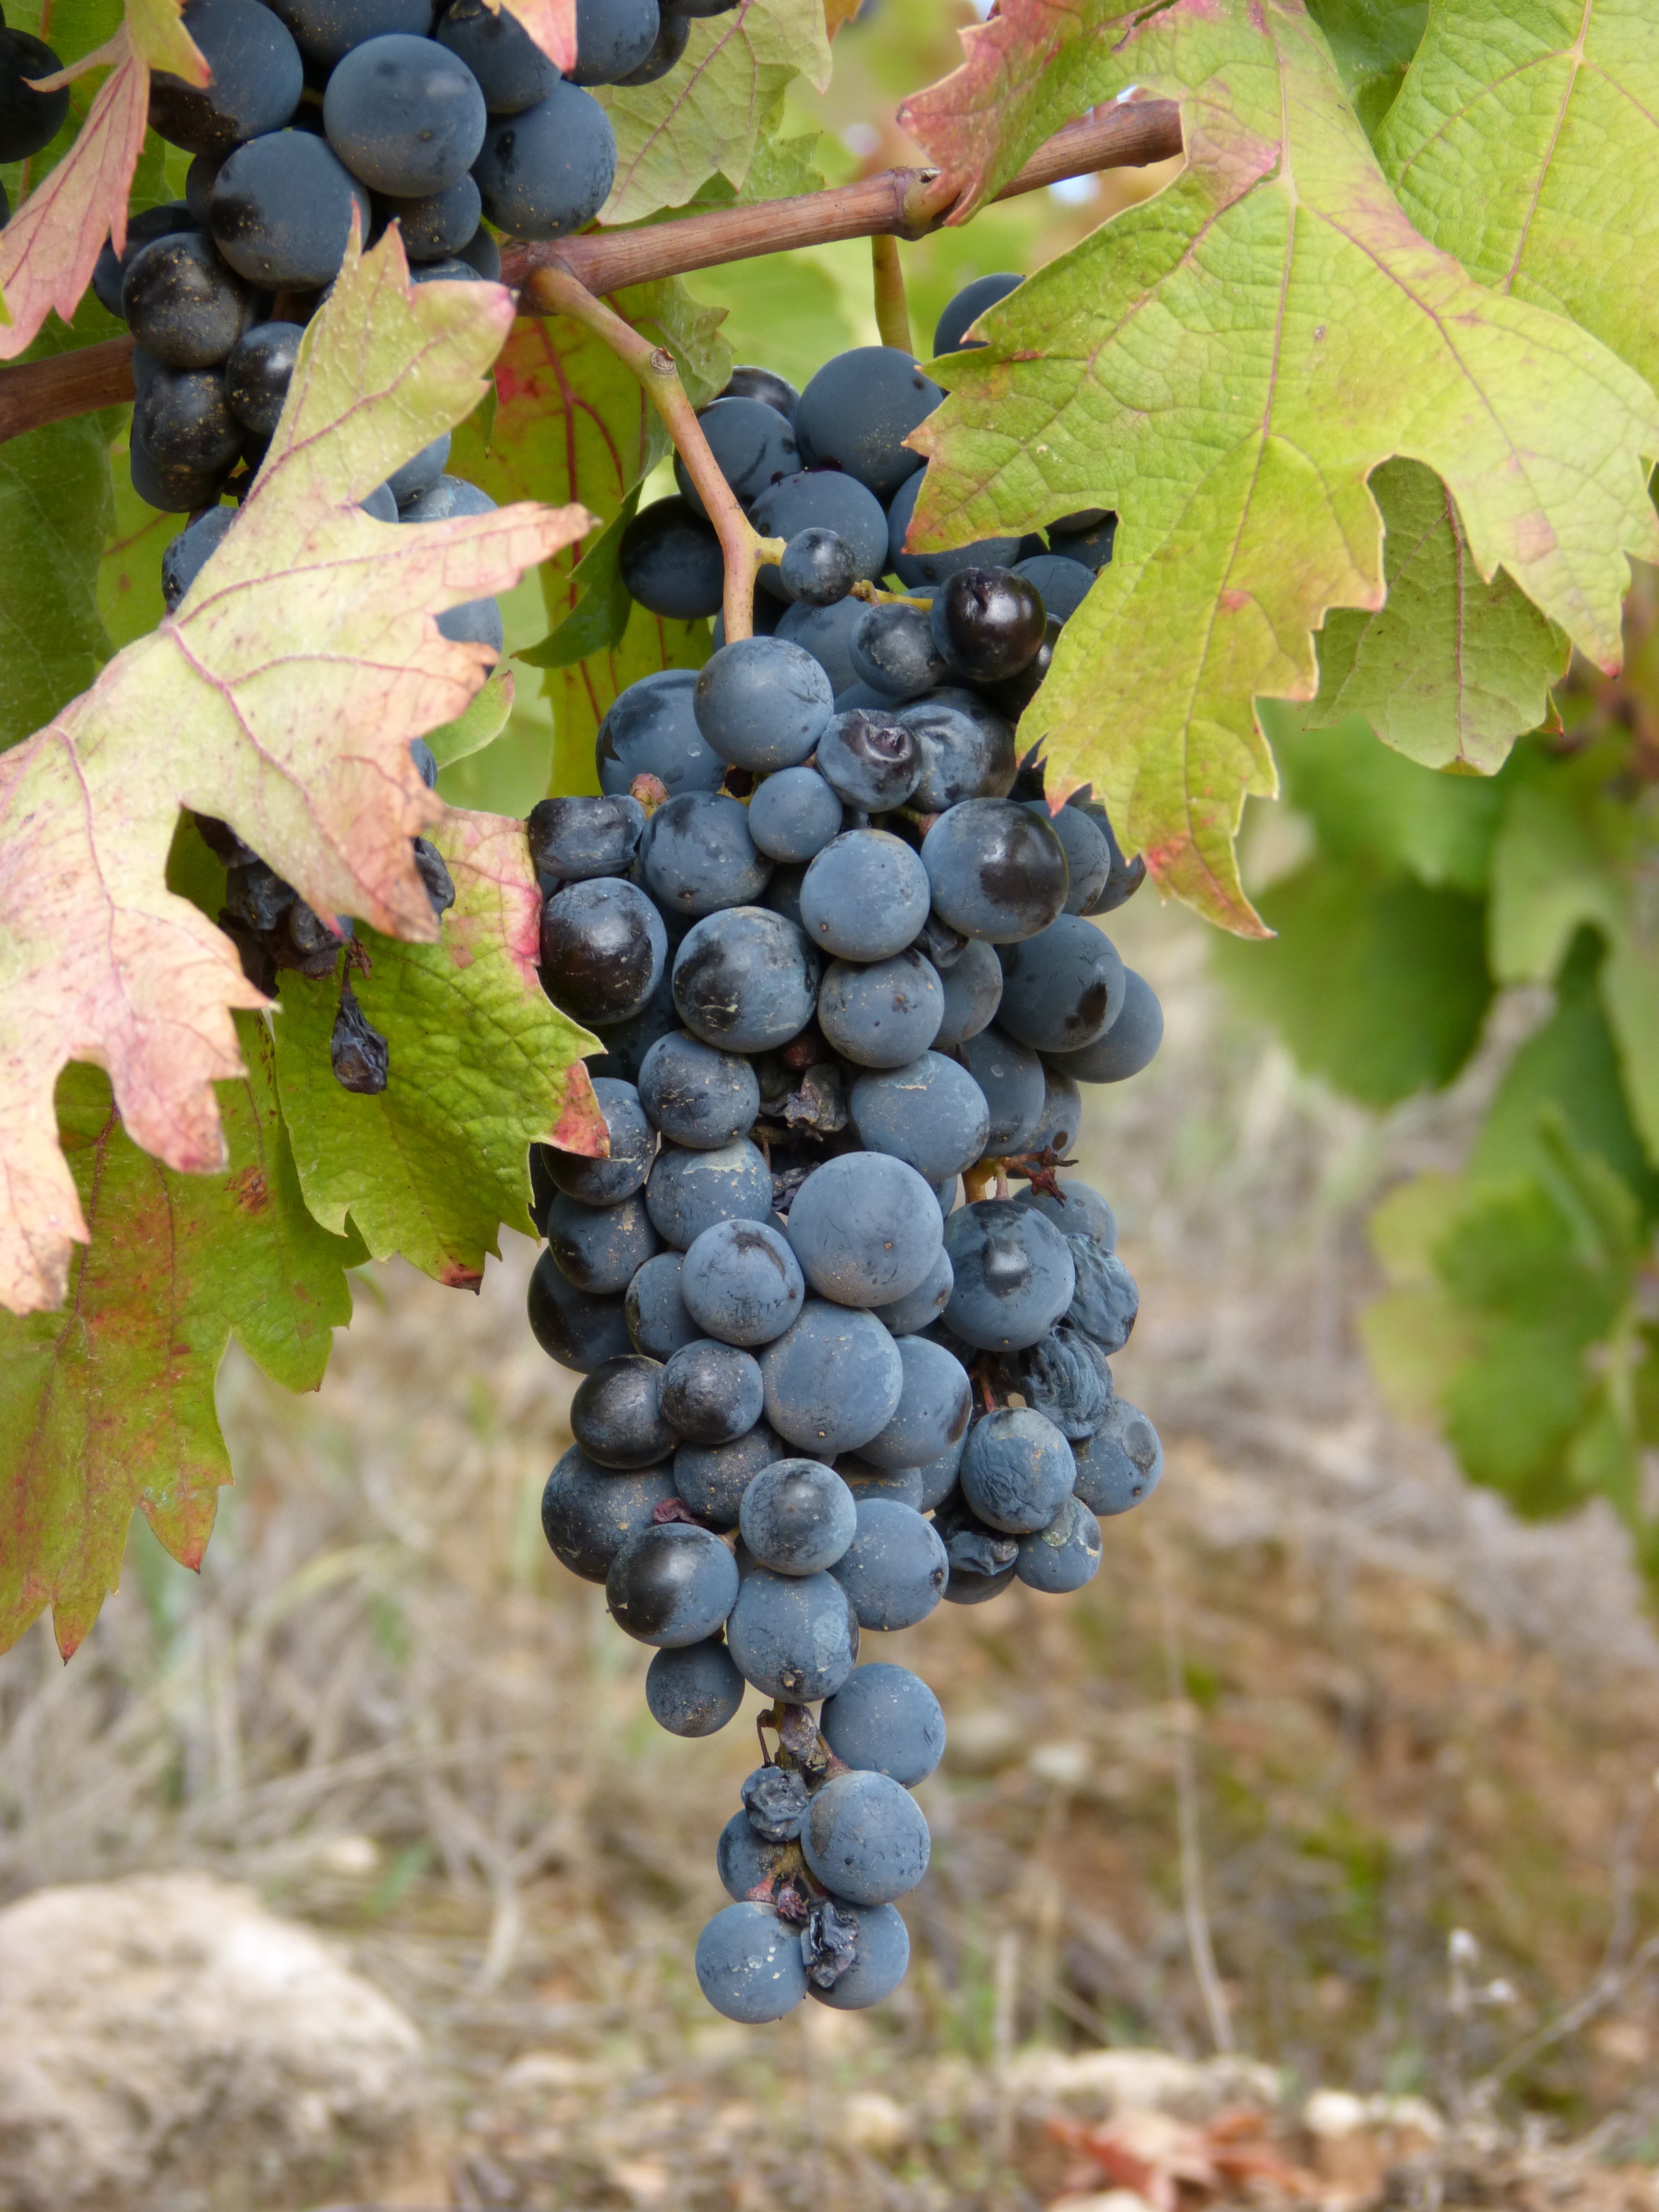
plant, grape, vine, wine, fruit, food, produce, agriculture, red wine, earth, shrub, vineyards, priorat, flowering plant, vitis, land plant, grapevine family, zante currant